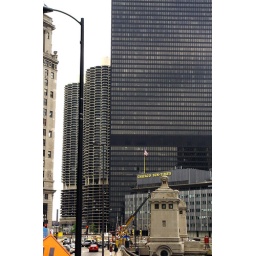
In the forground the big dark building by Mies van der Rohe, in the background the twins of Marina City.